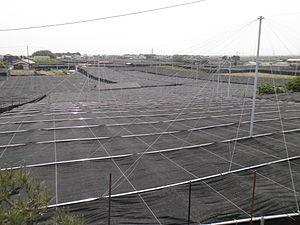
Le thé est un élément important de la culture du Japon. Il y fait son apparition à l'époque de Nara, introduit dans l'archipel par des ambassadeurs revenant de Chine, mais son réel développement est plus tardif, à compter de la fin du XIIᵉ siècle quand sa consommation se répand dans le milieu des temples zen, là encore à l'imitation de la Chine ; il s'agit alors de thé en poudre qui est bu après avoir été battu. Il devient une boisson courante pour les élites de l'époque médiévale, où se formalise au XVIᵉ siècle l'art de la « cérémonie du thé » qui constitue un des éléments emblématiques de la culture japonaise, dont l'influence dépasse le simple contexte de la consommation du thé. La culture du théier se développe durant l'époque pré-moderne, en particulier durant l'époque d'Edo, le thé étant alors devenu une boisson populaire consommée dans toutes les strates de la société. De nouvelles façons de transformer et consommer les feuilles de théier sont mises au point, en premier lieu le sencha, feuilles de thé à infuser dont l'oxydation a été stoppée par la vapeur, qui devient la plus courante.